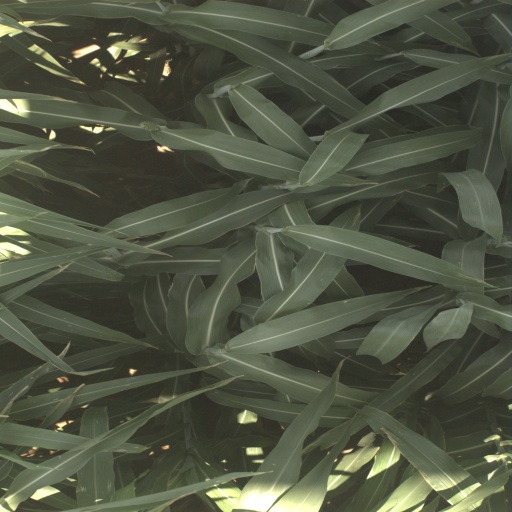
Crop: sorghum